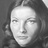
Emotion: neutral